Military history of Croatia

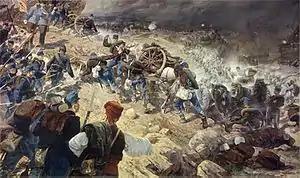
Battle of Jajce during 1878 Austro-Hungarian campaign in Bosnia and Herzegovina, by Karl Pipich. 53rd Zagreb Infantry Regiment distinguished themselves during the battle.

At the end of the first half of the 19th century, following in the wake of the French revolution, Croatian romantic nationalism emerged to counteract the non-violent but apparent Germanization and Magyarization. By the 1840s, and during the revolutions of 1848, the movement had moved from cultural goals to resisting Hungarian political demands which grew even bigger during the Hungarian Revolution of 1848. Croatian Ban Josip Jelačić cooperated with the Austrians in quenching the Hungarian Revolution of 1848 by leading a military campaign into Hungary.